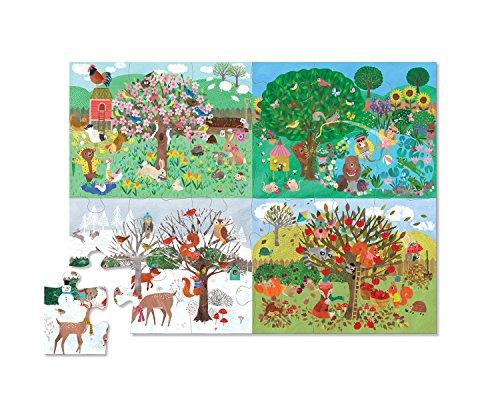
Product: Crocodile Creek 4185-4 Four Seasons Early Learning Puzzle (24 Piece), Green/Blue/Red/Pink
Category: Toys & Games | Puzzles | Floor Puzzles
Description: Inside cover includes a guide to learn shapes, colors, and numbers.
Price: $19.56
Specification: ProductDimensions:18x0.1x24inches|ItemWeight:3.52ounces|ShippingWeight:2.01pounds(Viewshippingratesandpolicies)|ASIN:B07CHW7D8L|Itemmodelnumber:4185-4|Manufacturerrecommendedage:24monthsandup